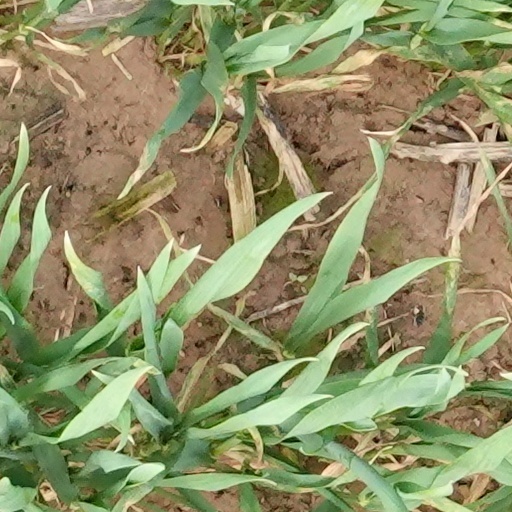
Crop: wheat